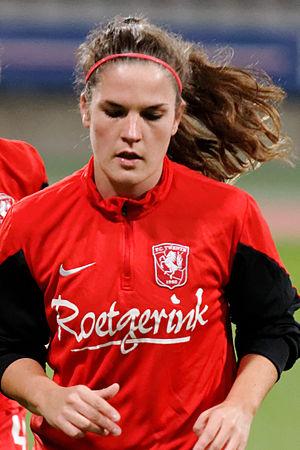
Ligue des champions, PSG - Twente, 15 octobre 2014